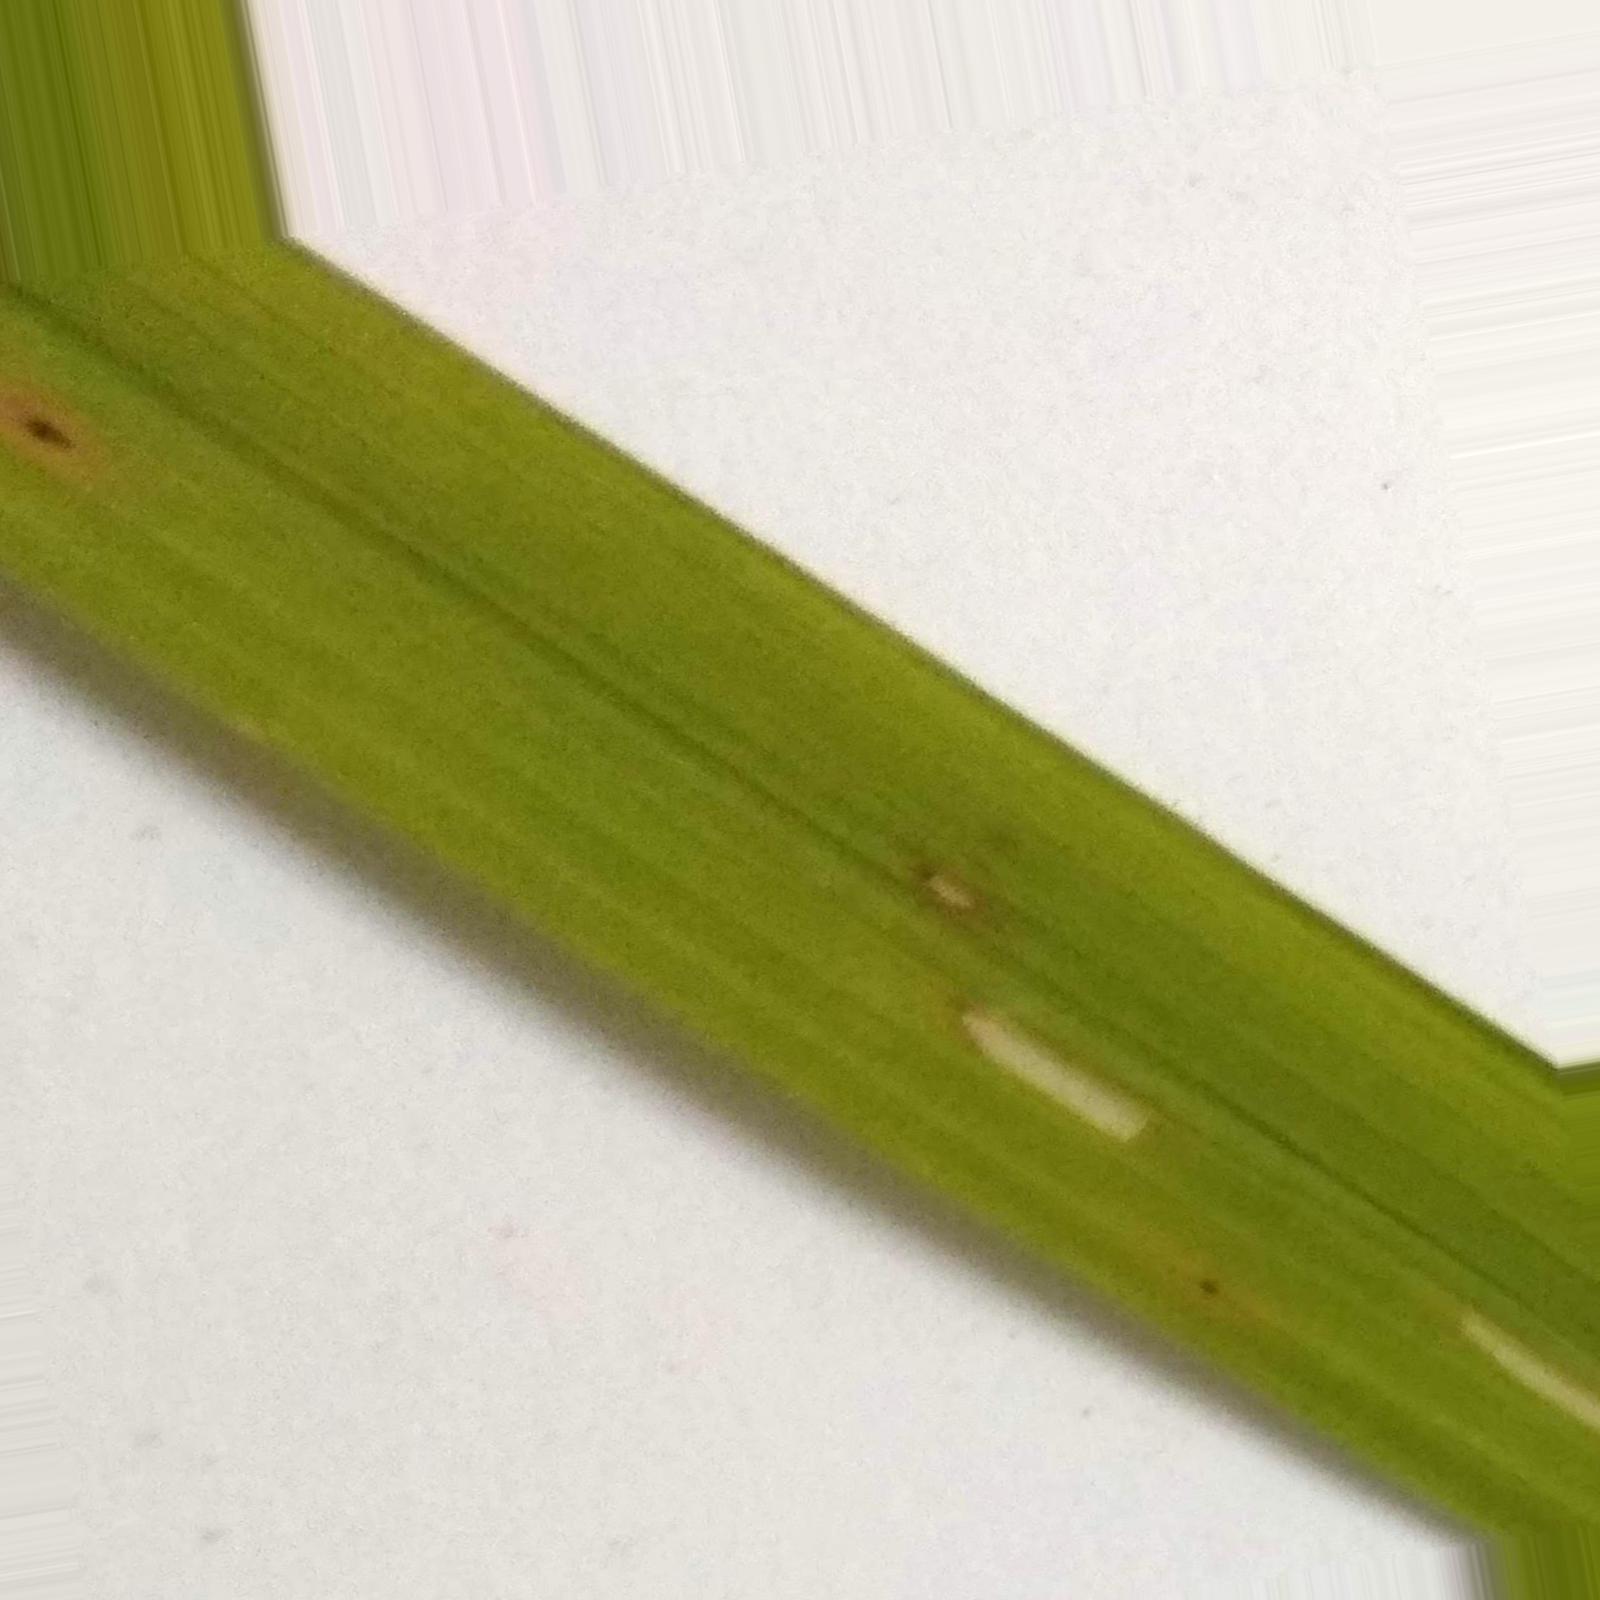
Nhãn: Bệnh Đốm Nâu ( Brown spot )